Fu'an

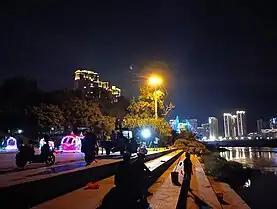
Fu'an City overlooking the Jiaoxi river with Qiyun bridge illuminated in the background

Fu'an county was found in 1245 AD in the Southern Song.